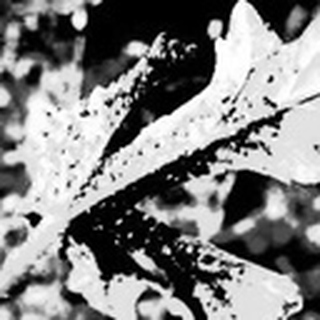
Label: cotton_aphids